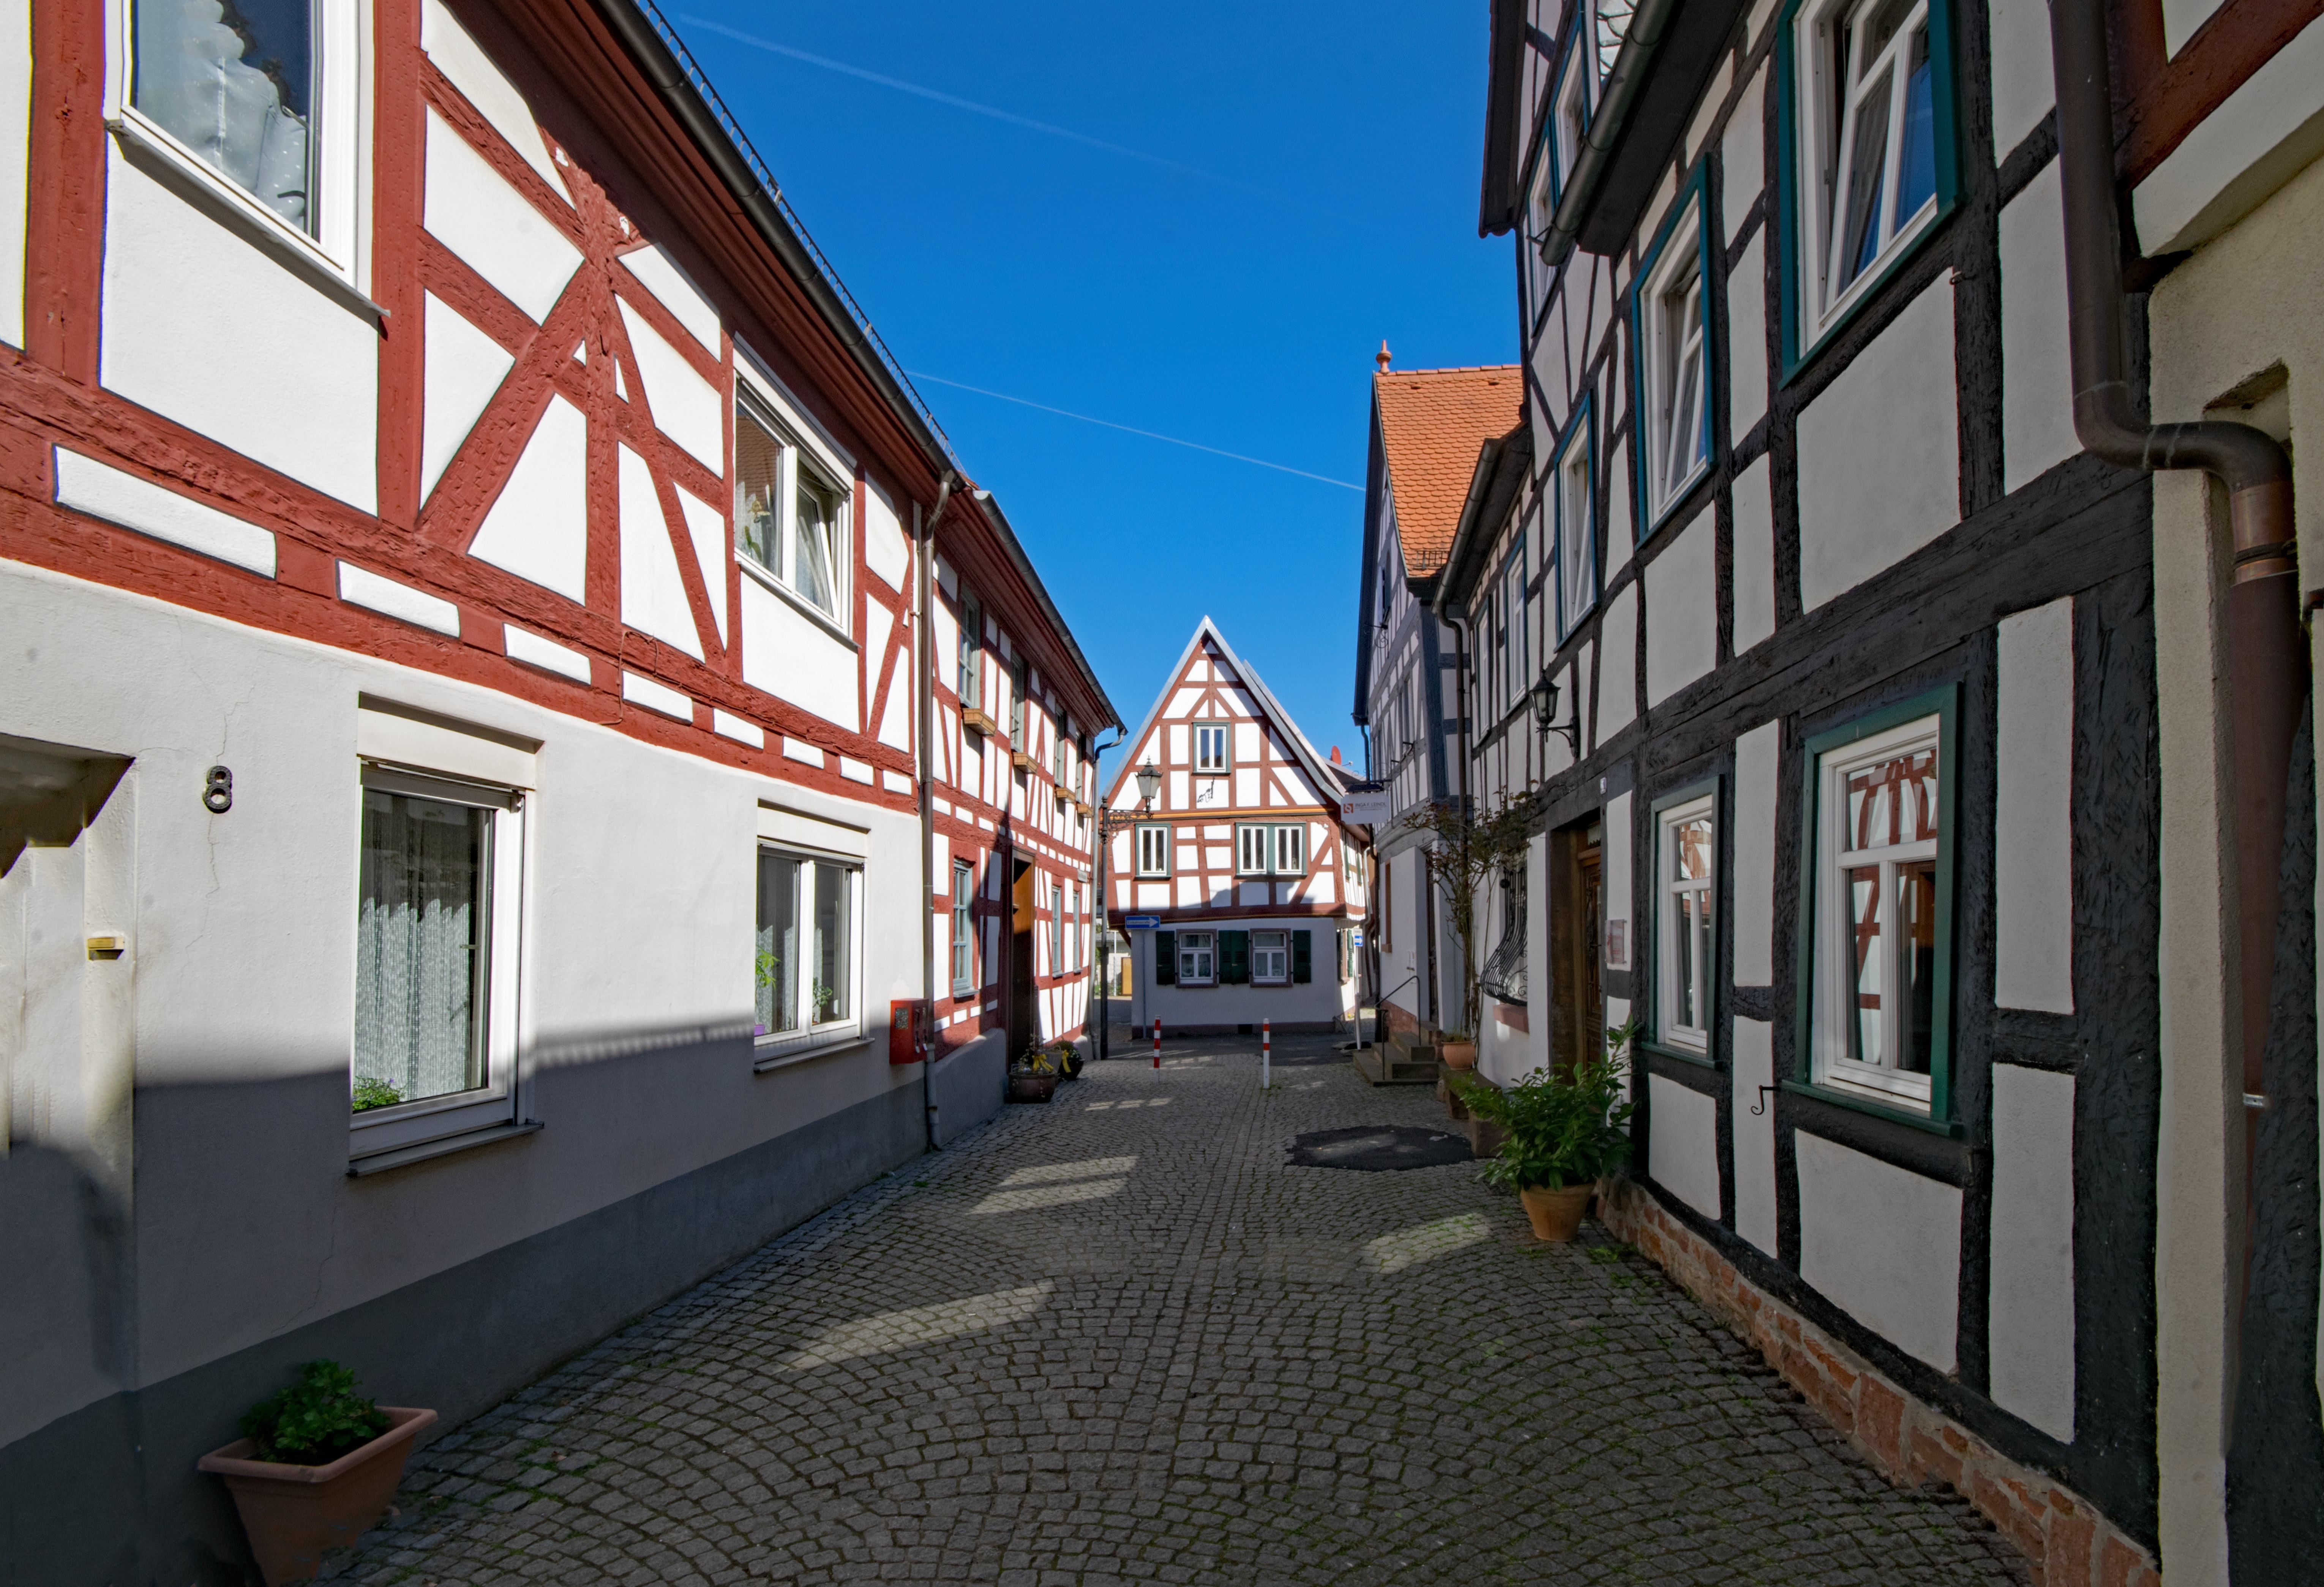
architecture, road, street, town, alley, city, downtown, facade, lane, places of interest, old town, infrastructure, germany, hesse, neighbourhood, fachwerkhaus, truss, urban area, residential area, human settlement, seligenstadt